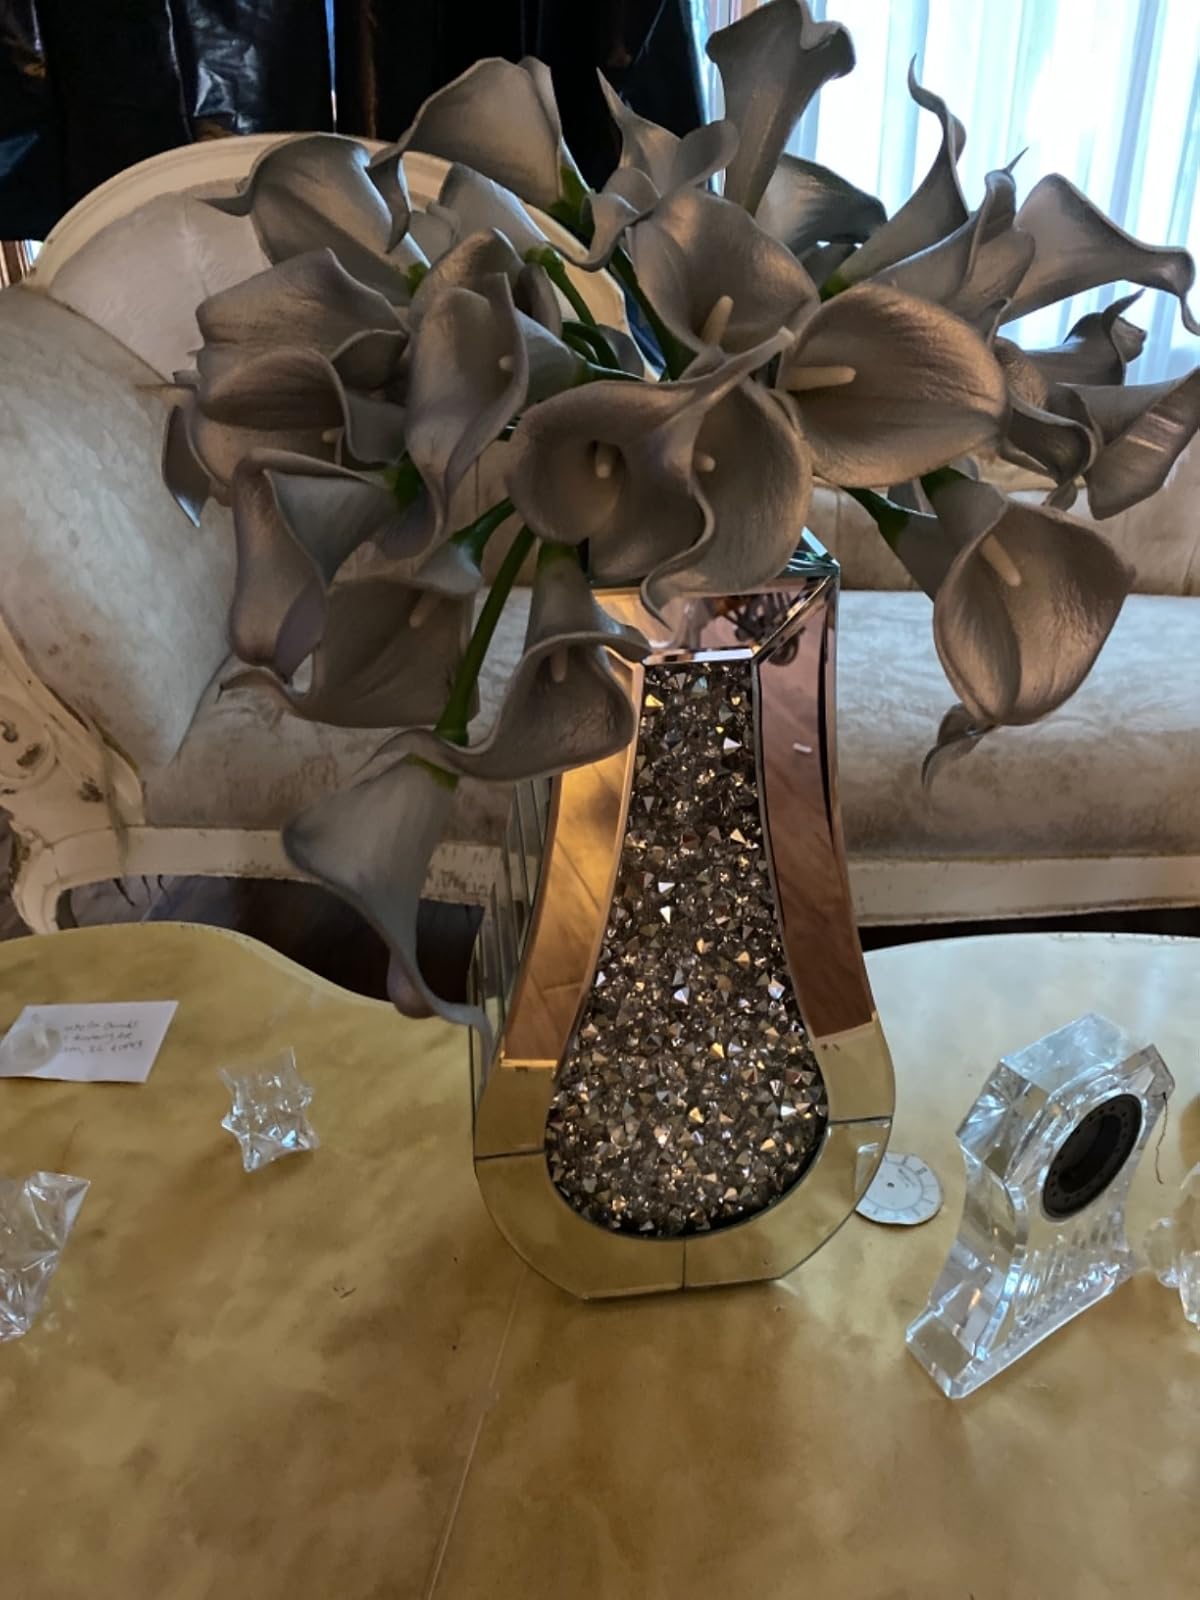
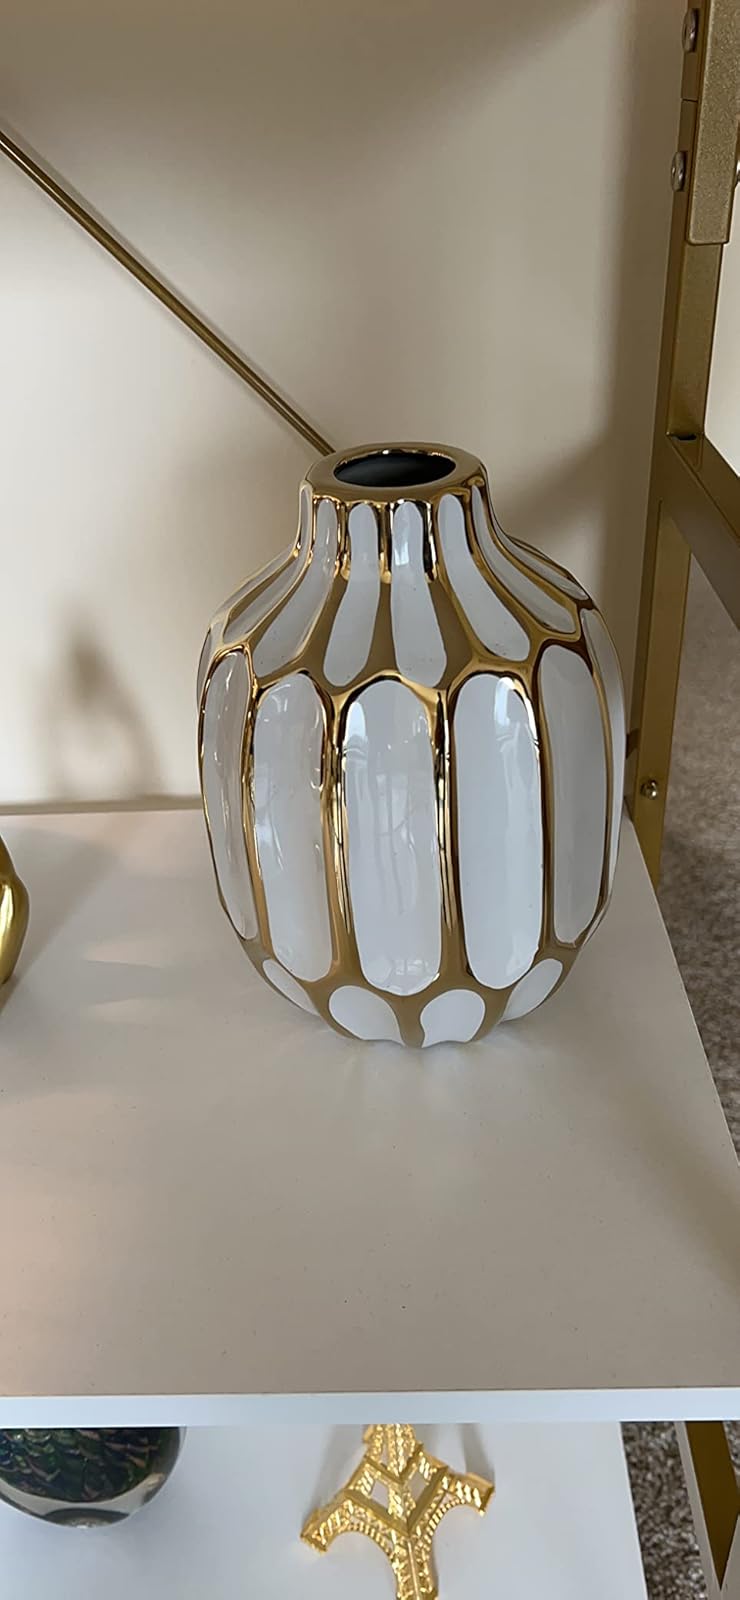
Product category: vase
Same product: no